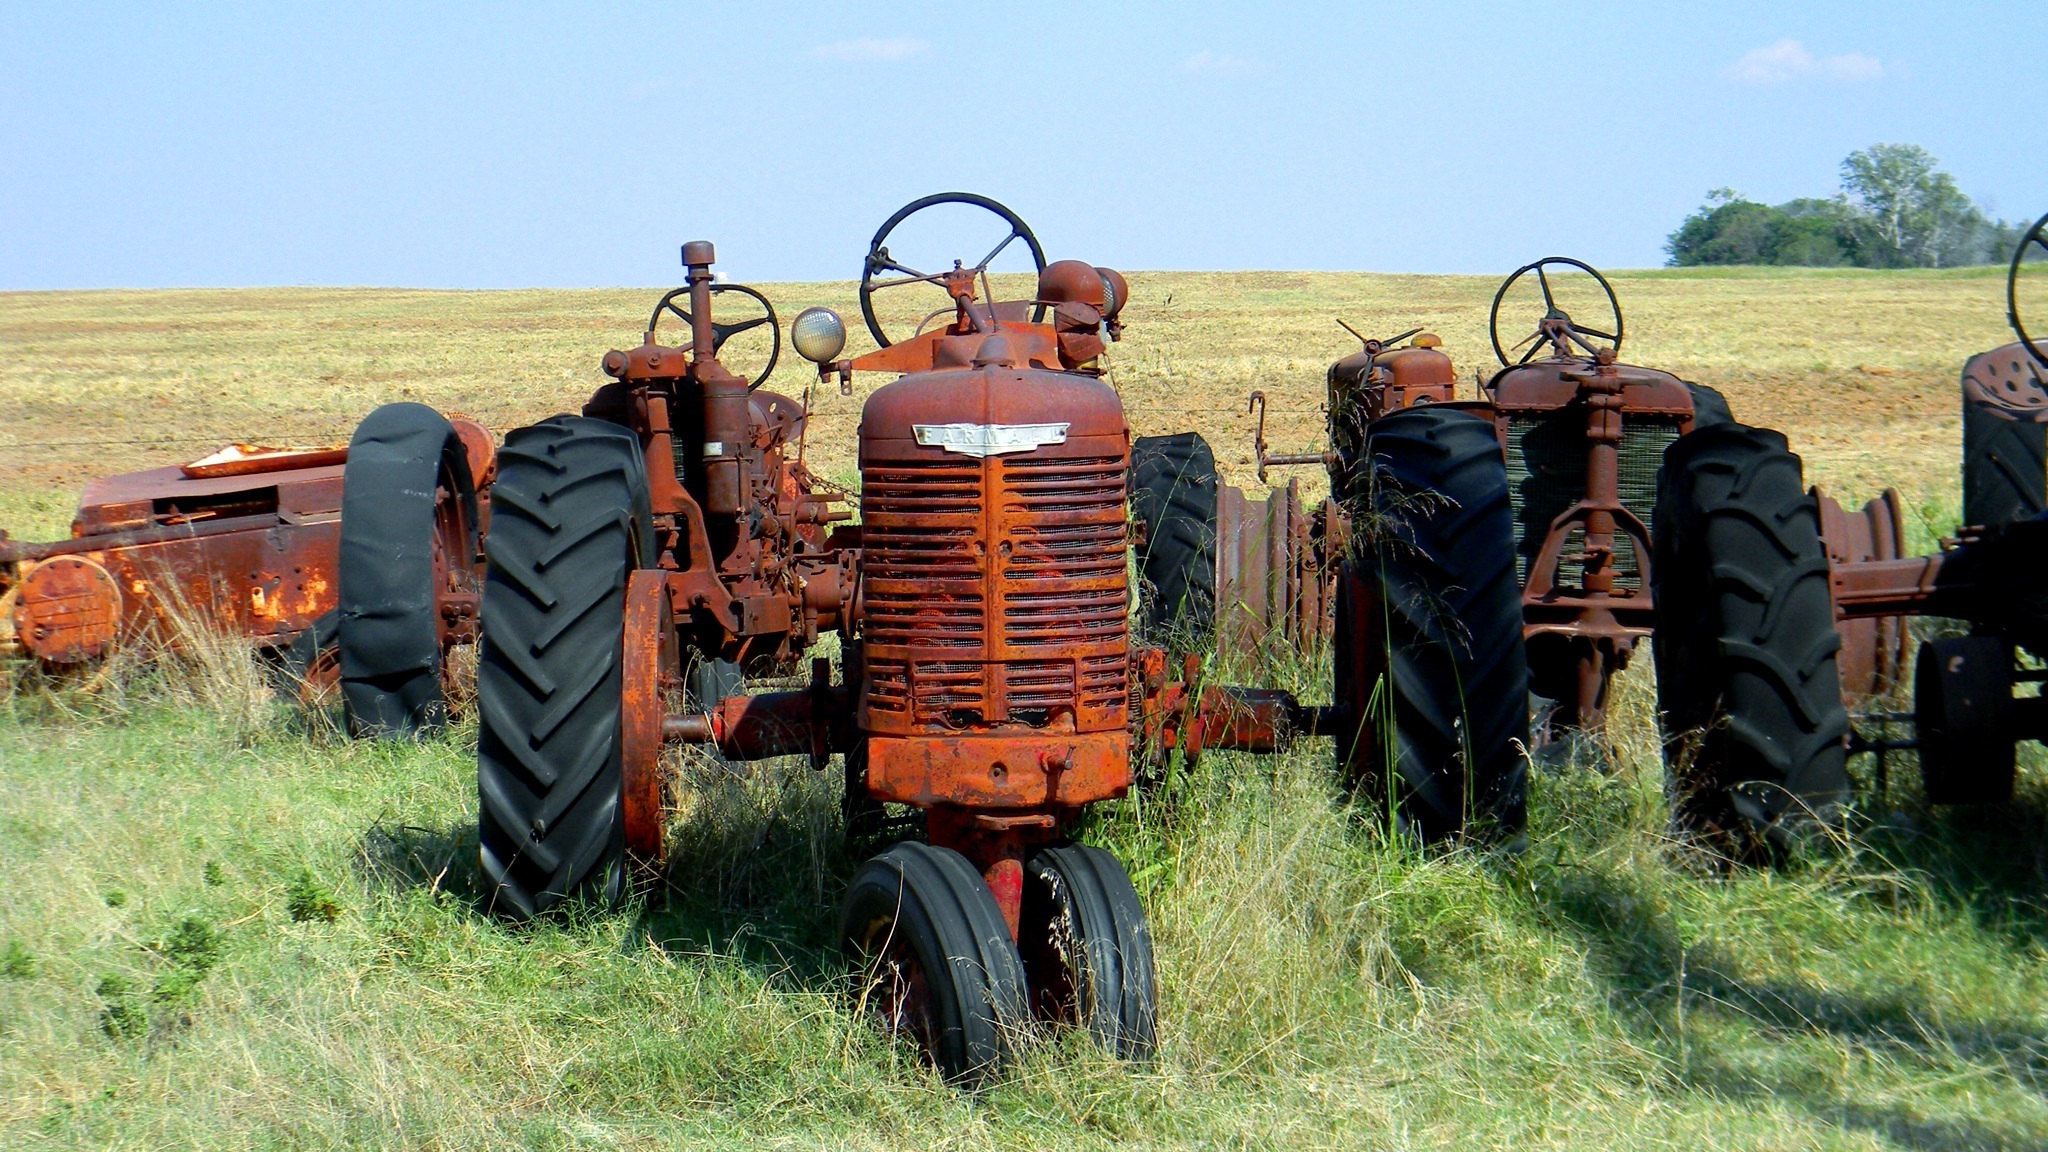
landscape, tractor, field, farm, rural, vehicle, equipment, crop, agriculture, farmer, agricultural, cultivation, plough, rural area, agricultural machinery